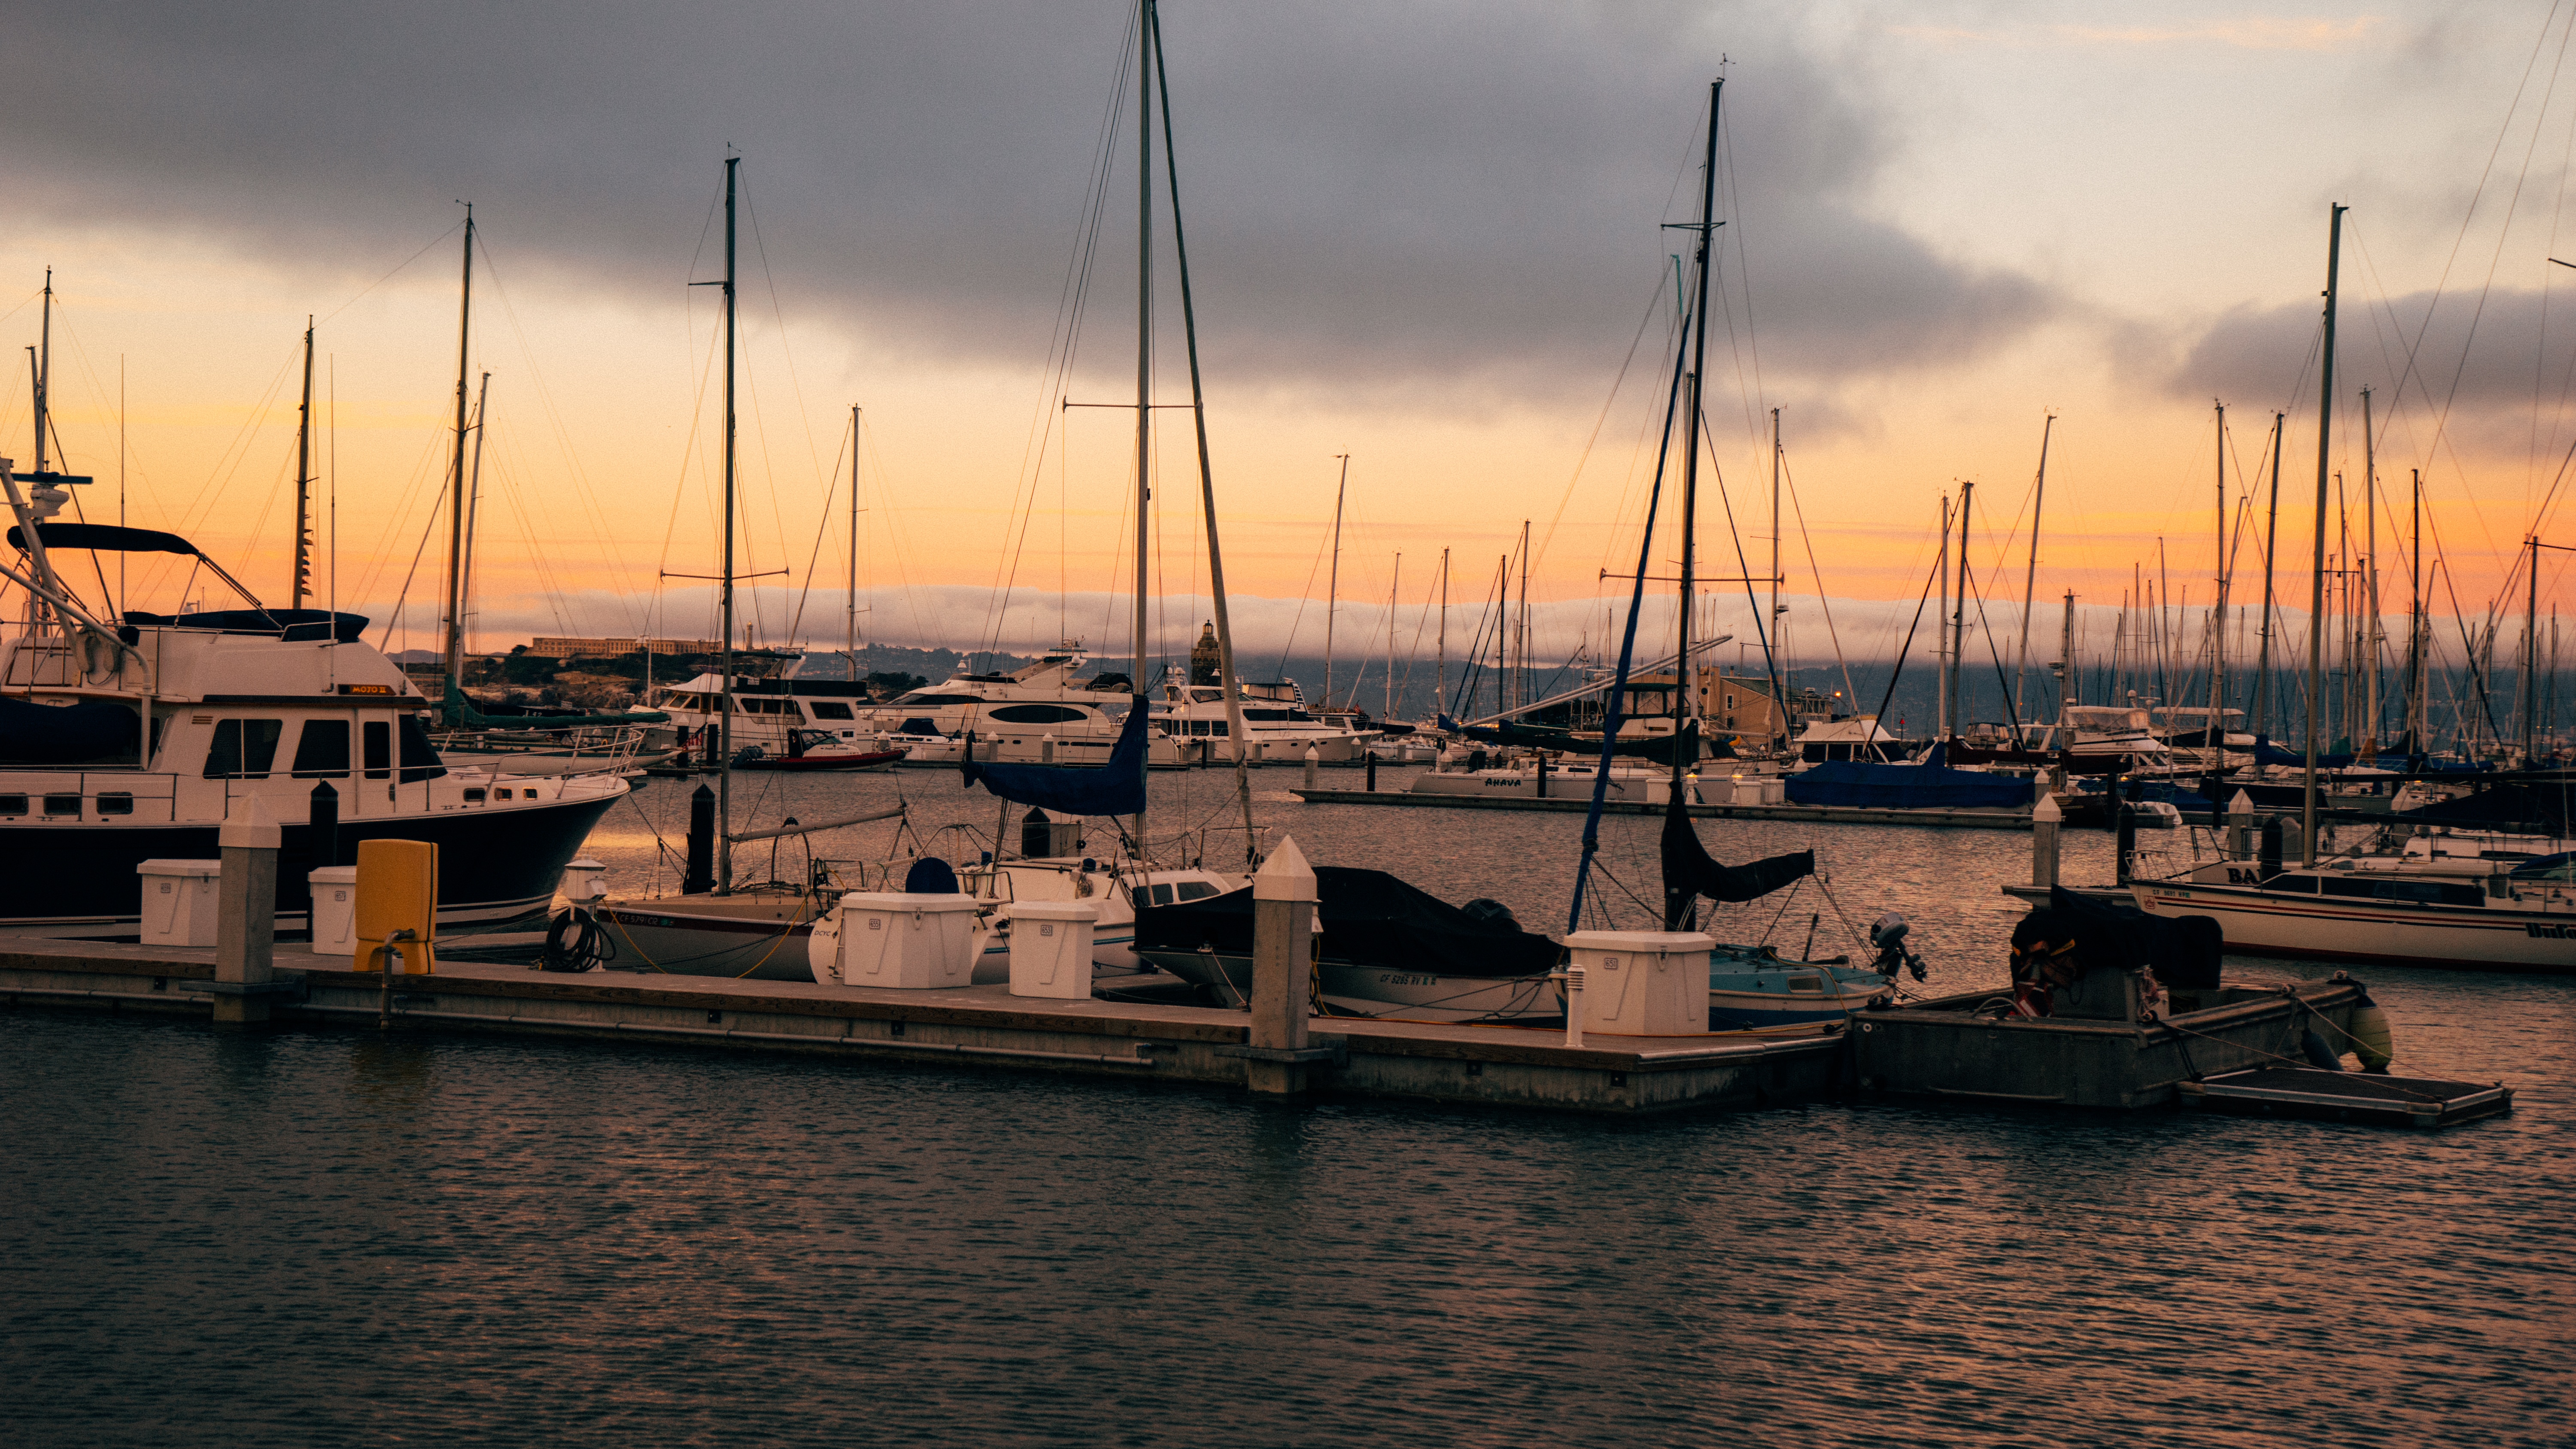
sea, dock, sunset, boat, dusk, evening, reflection, vehicle, mast, bay, harbor, marina, port, sailboat, watercraft